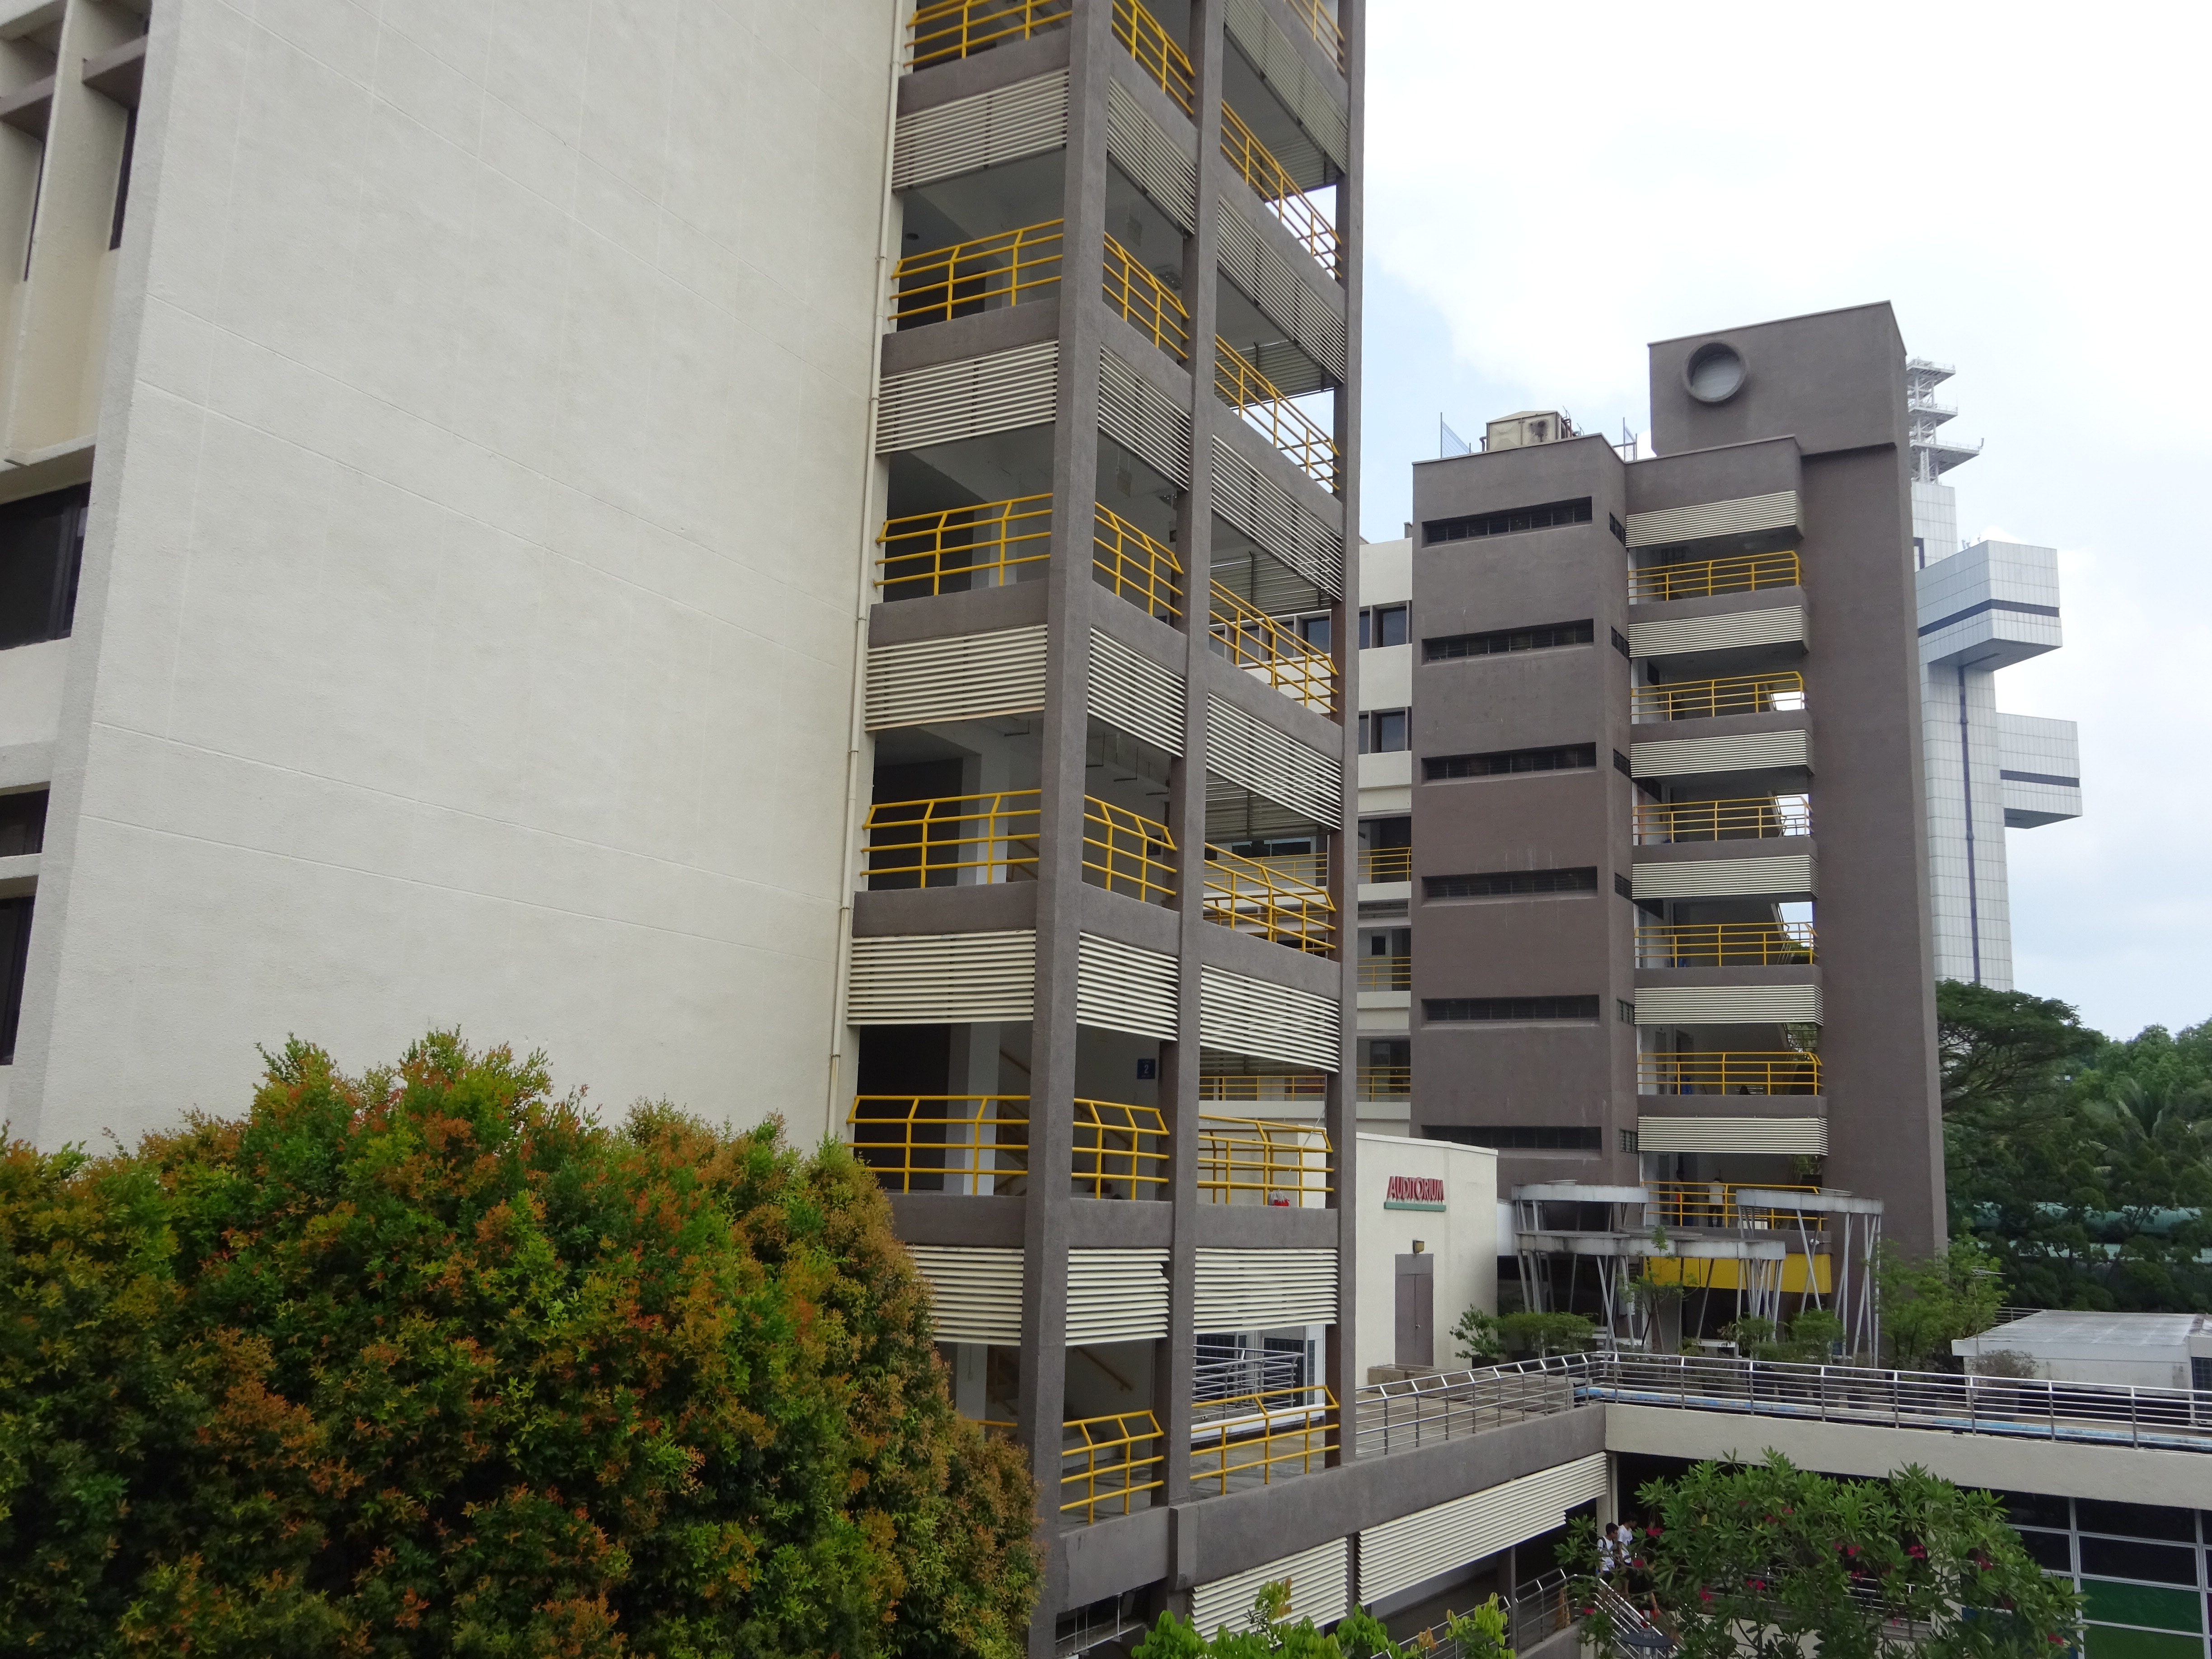
buildings, life, living, city, street, building, plant, daytime, sky, property, window, cloud, tower block, urban design, tree, neighbourhood, residential area, condominium, house, real estate, facade, metropolitan area, commercial building, fixture, tower, composite material, mixed use, apartment, headquarters, concrete, room, suburb, downtown, corporate headquarters, building material, skyscraper, estate, balcony